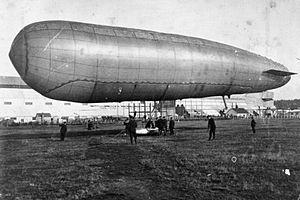
Royal Naval Air Service est le nom donné à l’ensemble des moyens aériens placés sous l’autorité de l’Amirauté britannique entre juillet 1914 et mars 1918. Le 1ᵉʳ avril 1918, le Royal Flying Corps de l’Armée britannique et le RNAS fusionnèrent pour constituer la Royal Air Force, première armée de l’air indépendante au monde.